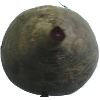
Label: beetroot